Jessi Combs

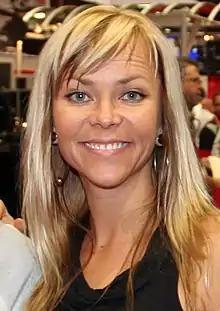
Combs in 2012

Jessica Combs (July 27, 1980 – August 27, 2019) was an American professional racer, television personality, and metal fabricator. She set a women's land speed class record (four wheels) in 2013 and broke her own record in 2016. She was known as "the fastest woman on four wheels".